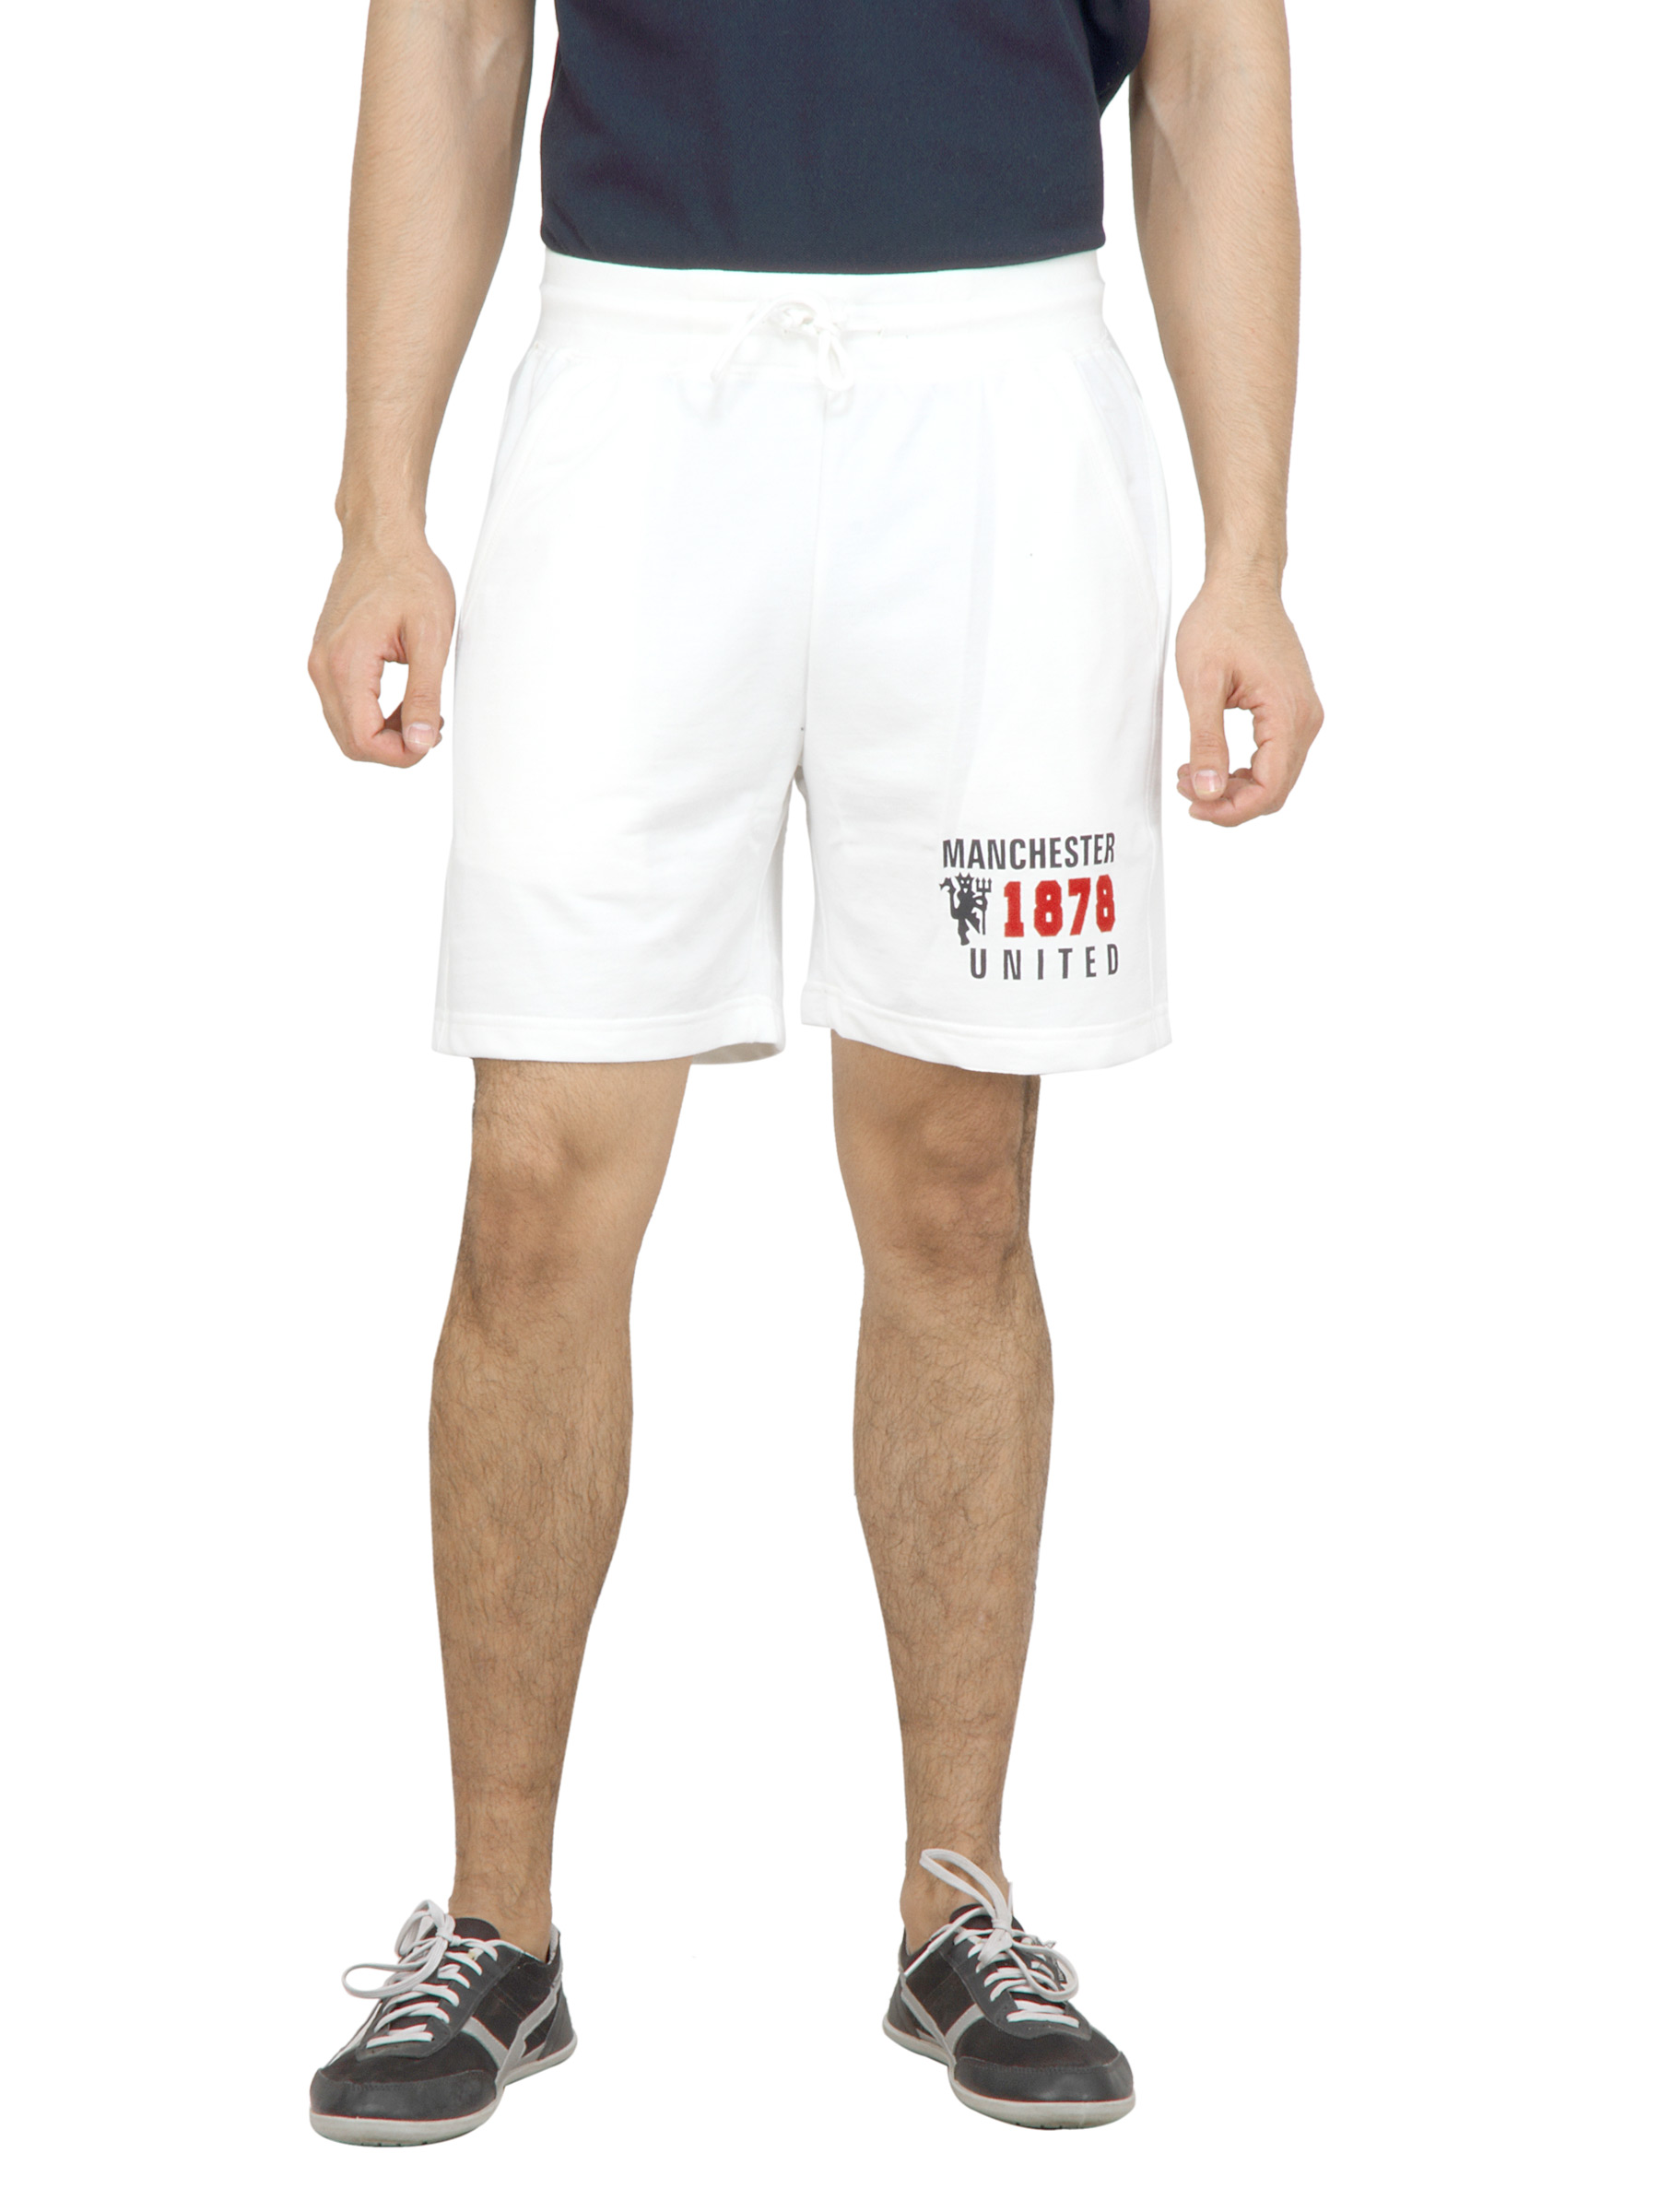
Manchester United Men White Shorts
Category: Apparel / Bottomwear / Shorts
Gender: Men
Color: White
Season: Fall 2011
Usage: Casual